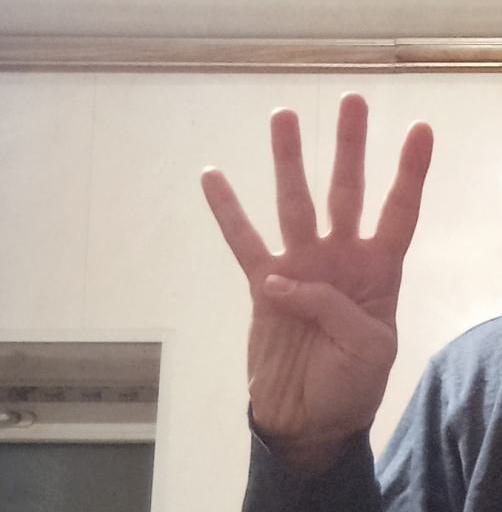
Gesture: four